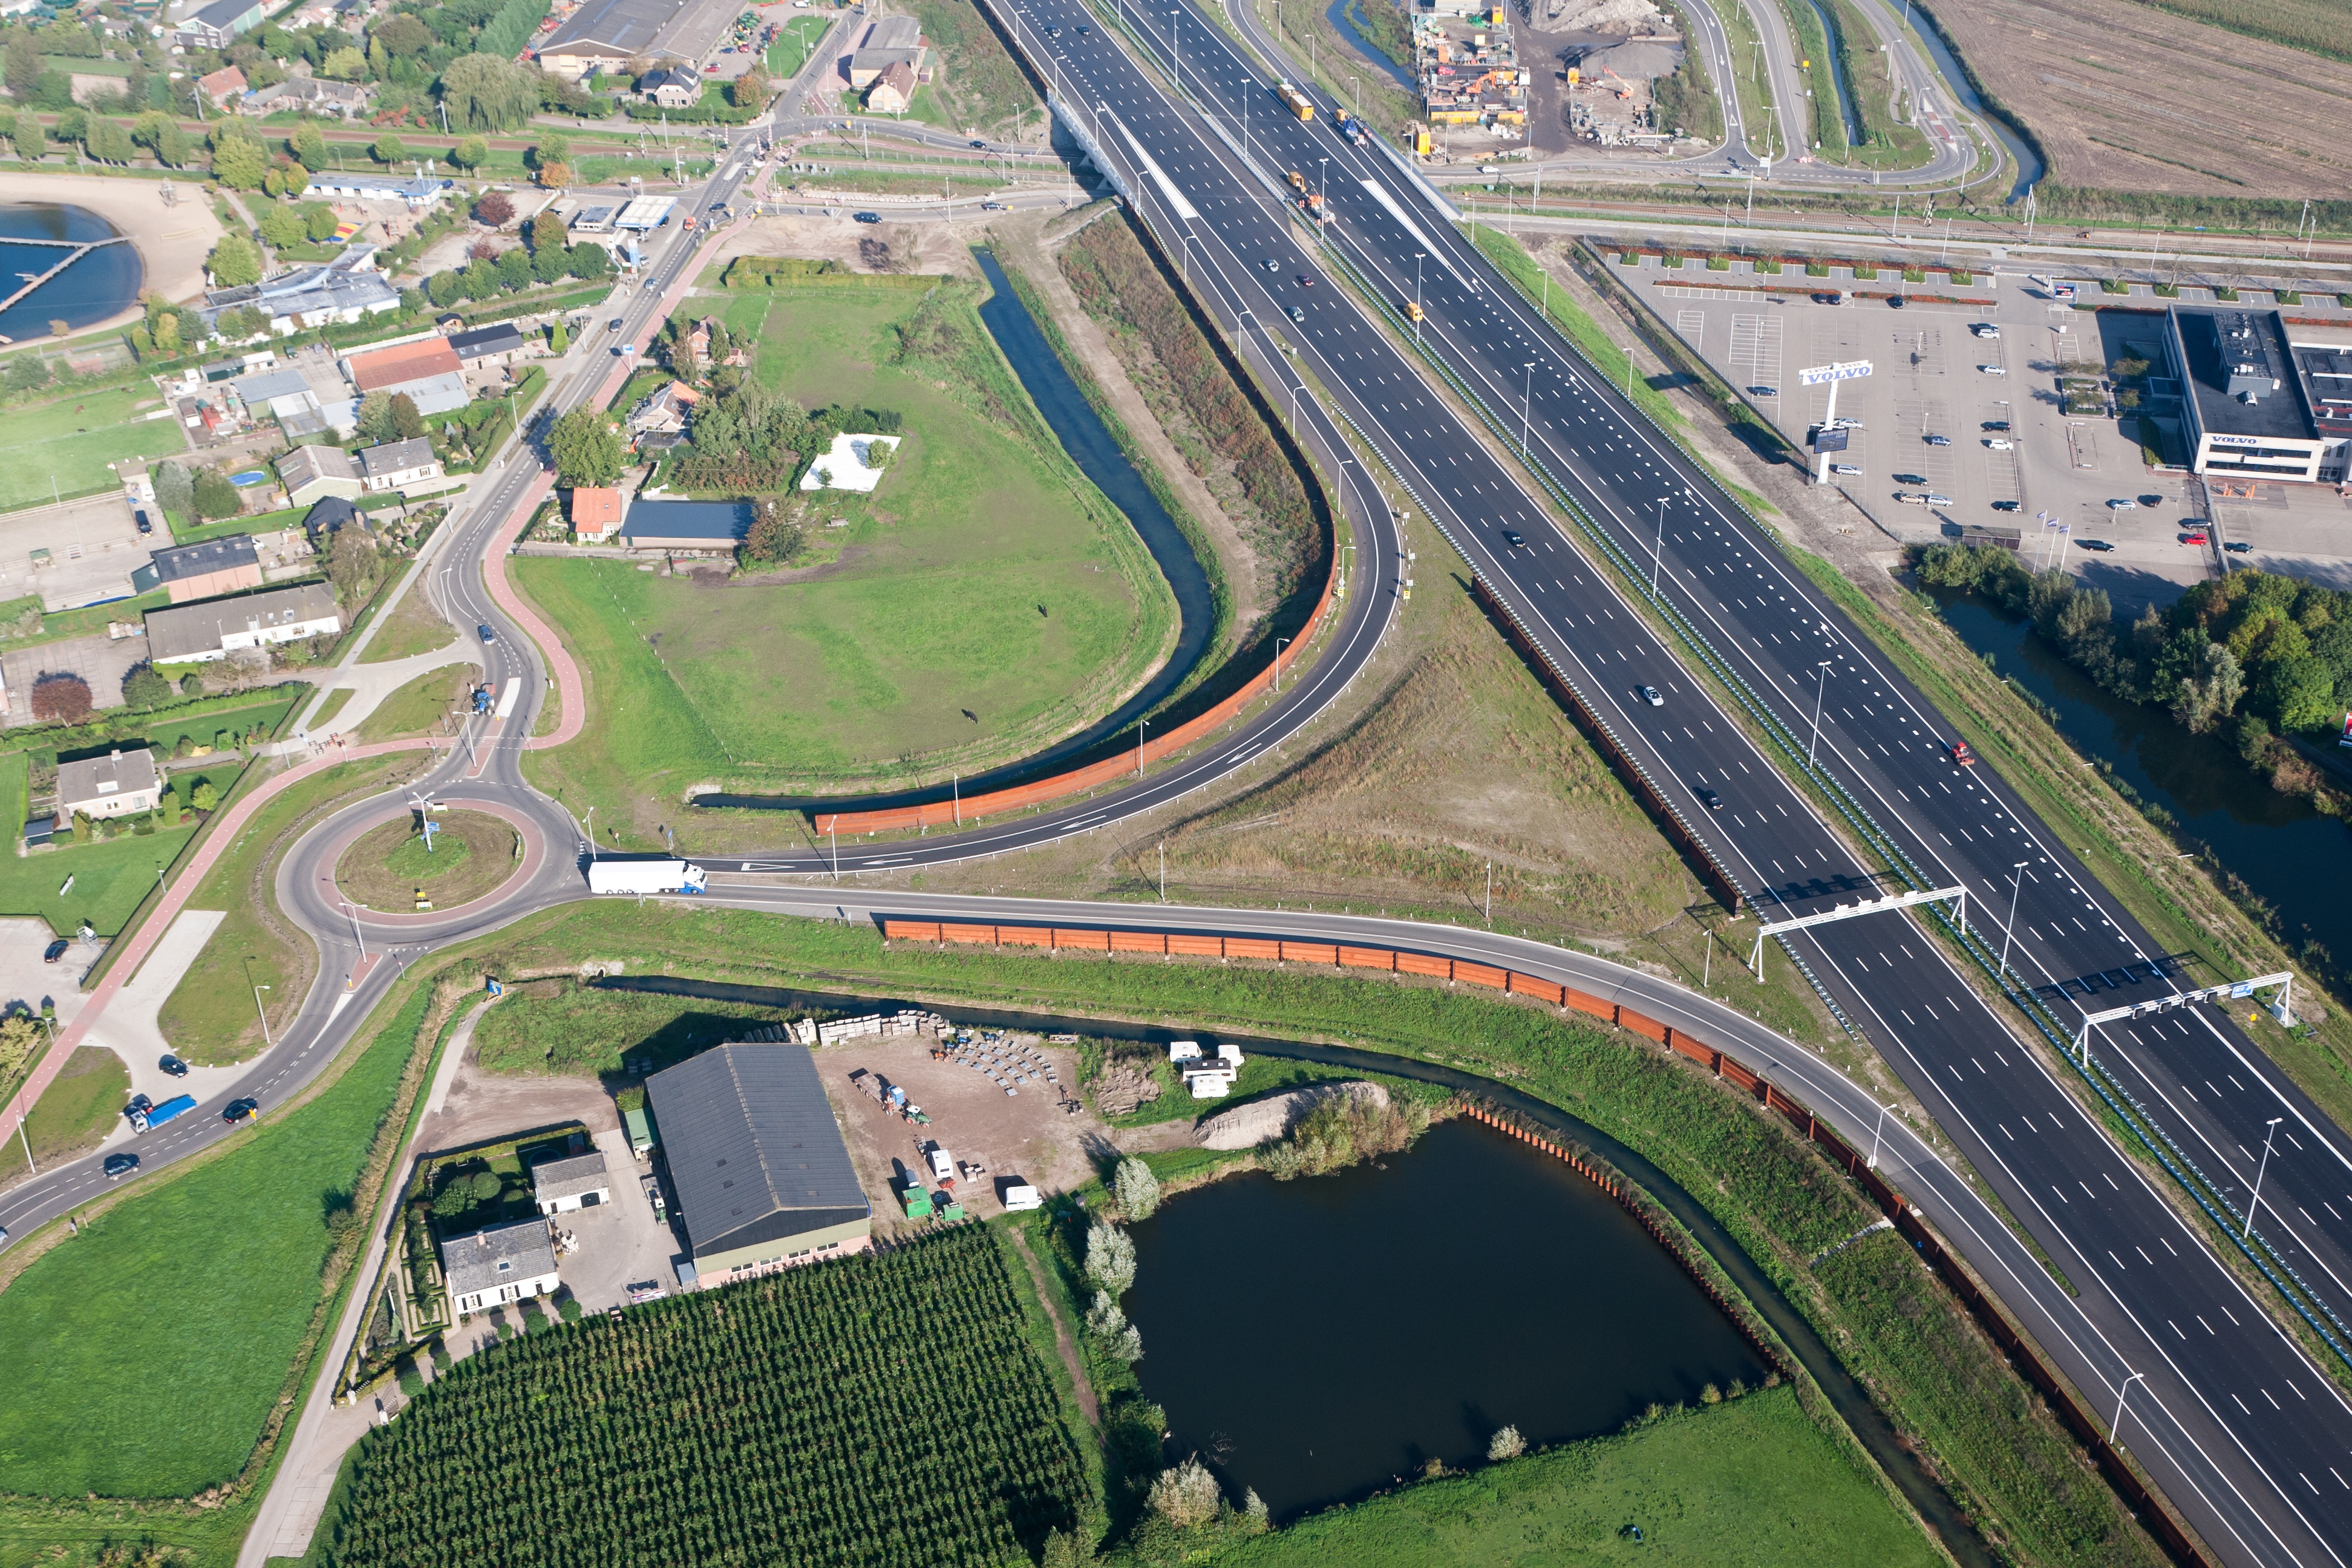
road, traffic, street, highway, overpass, freeway, transportation, transport, lane, aerial view, infrastructure, race track, viaduct, access, junction, bird's eye view, aerial photography, residential area, beesd, metropolitan area, controlled access highway